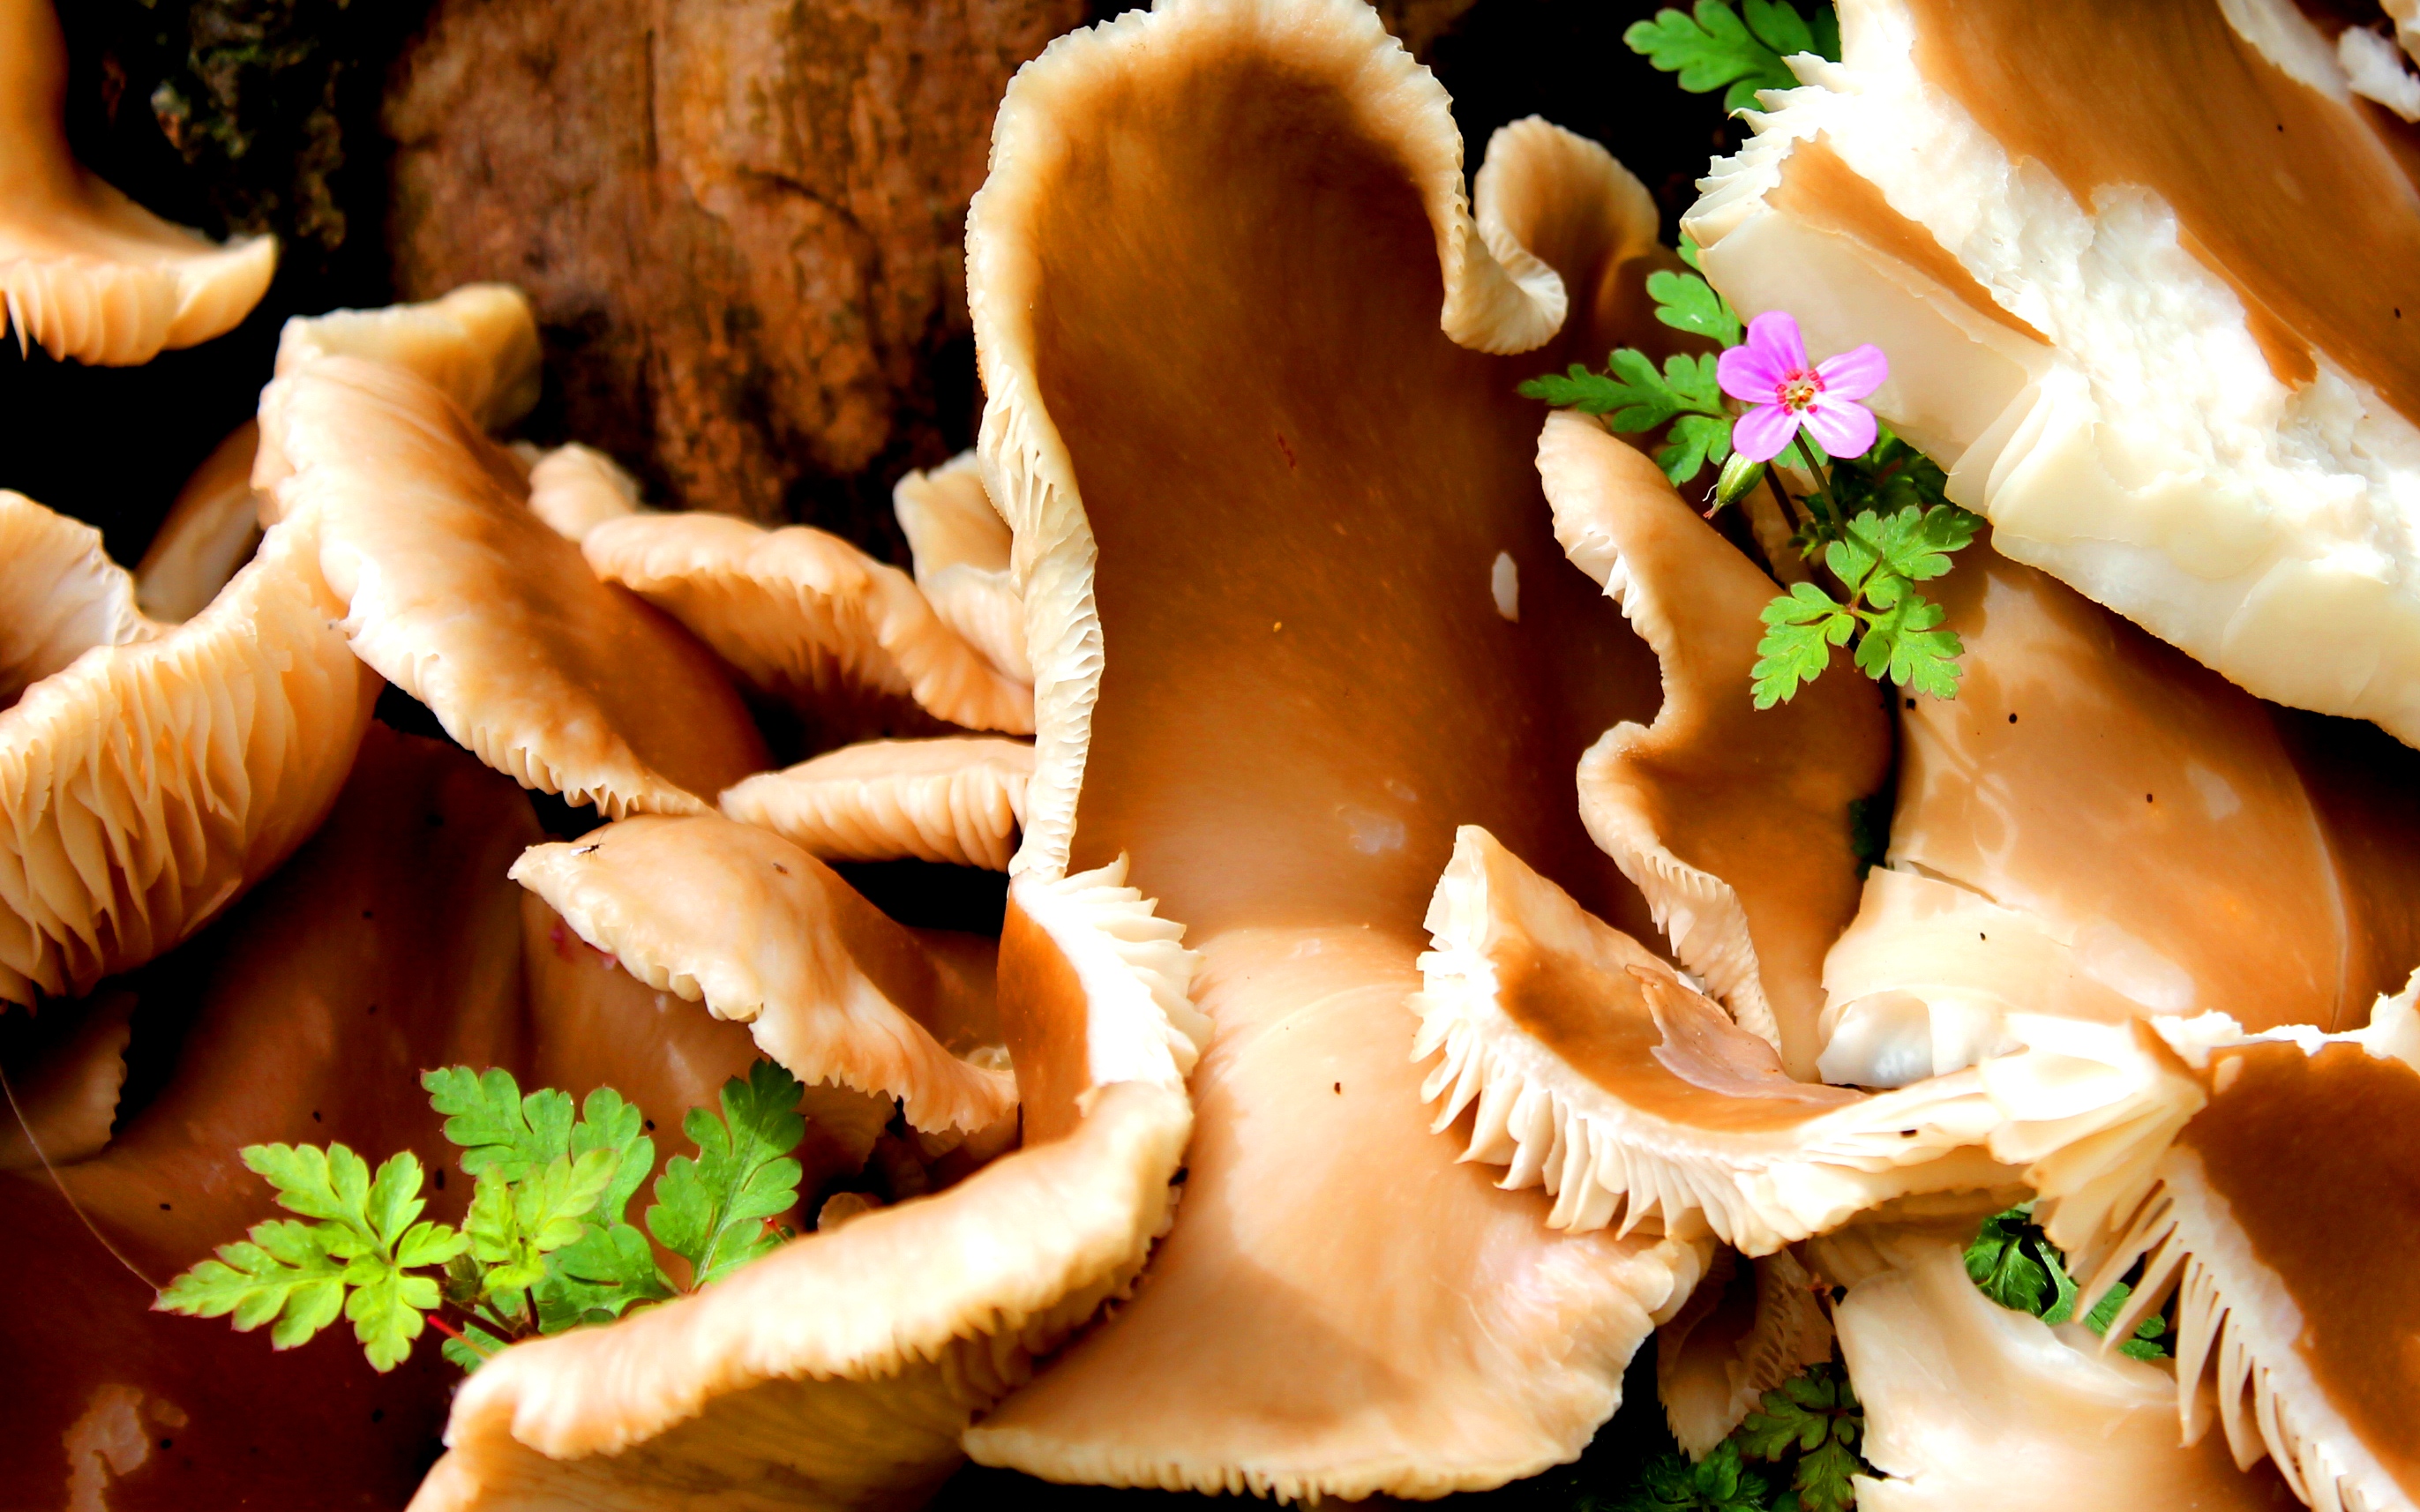
nature, photography, food, produce, mushroom, gorge, flowers, fungus, uk, colour, wildflowers, depthoffield, somerset, cheddar, cheddargorge, oyster mushroom, edible mushroom, shiitake, medicinal mushroom